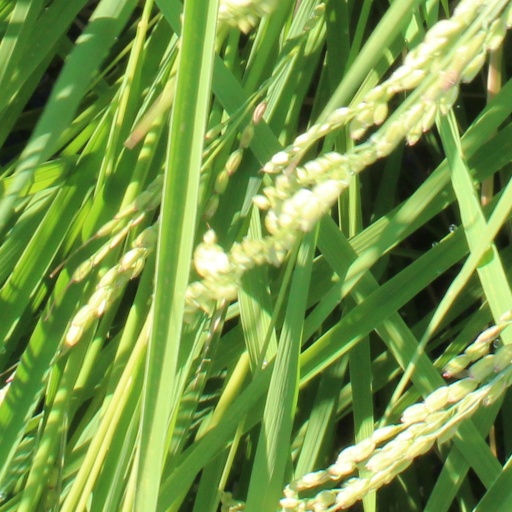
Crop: rice